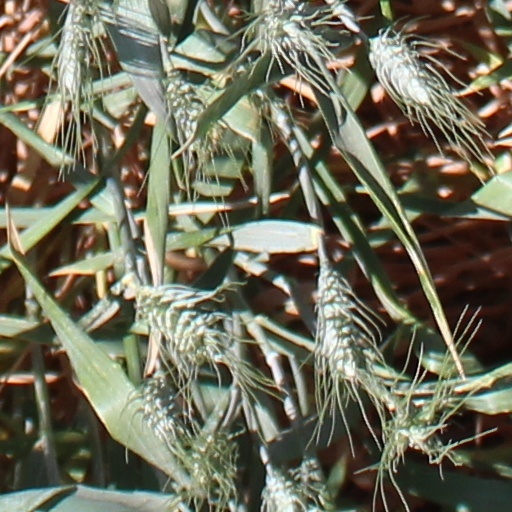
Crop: wheat